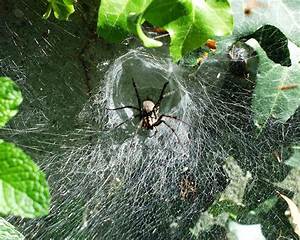
Label: ragno